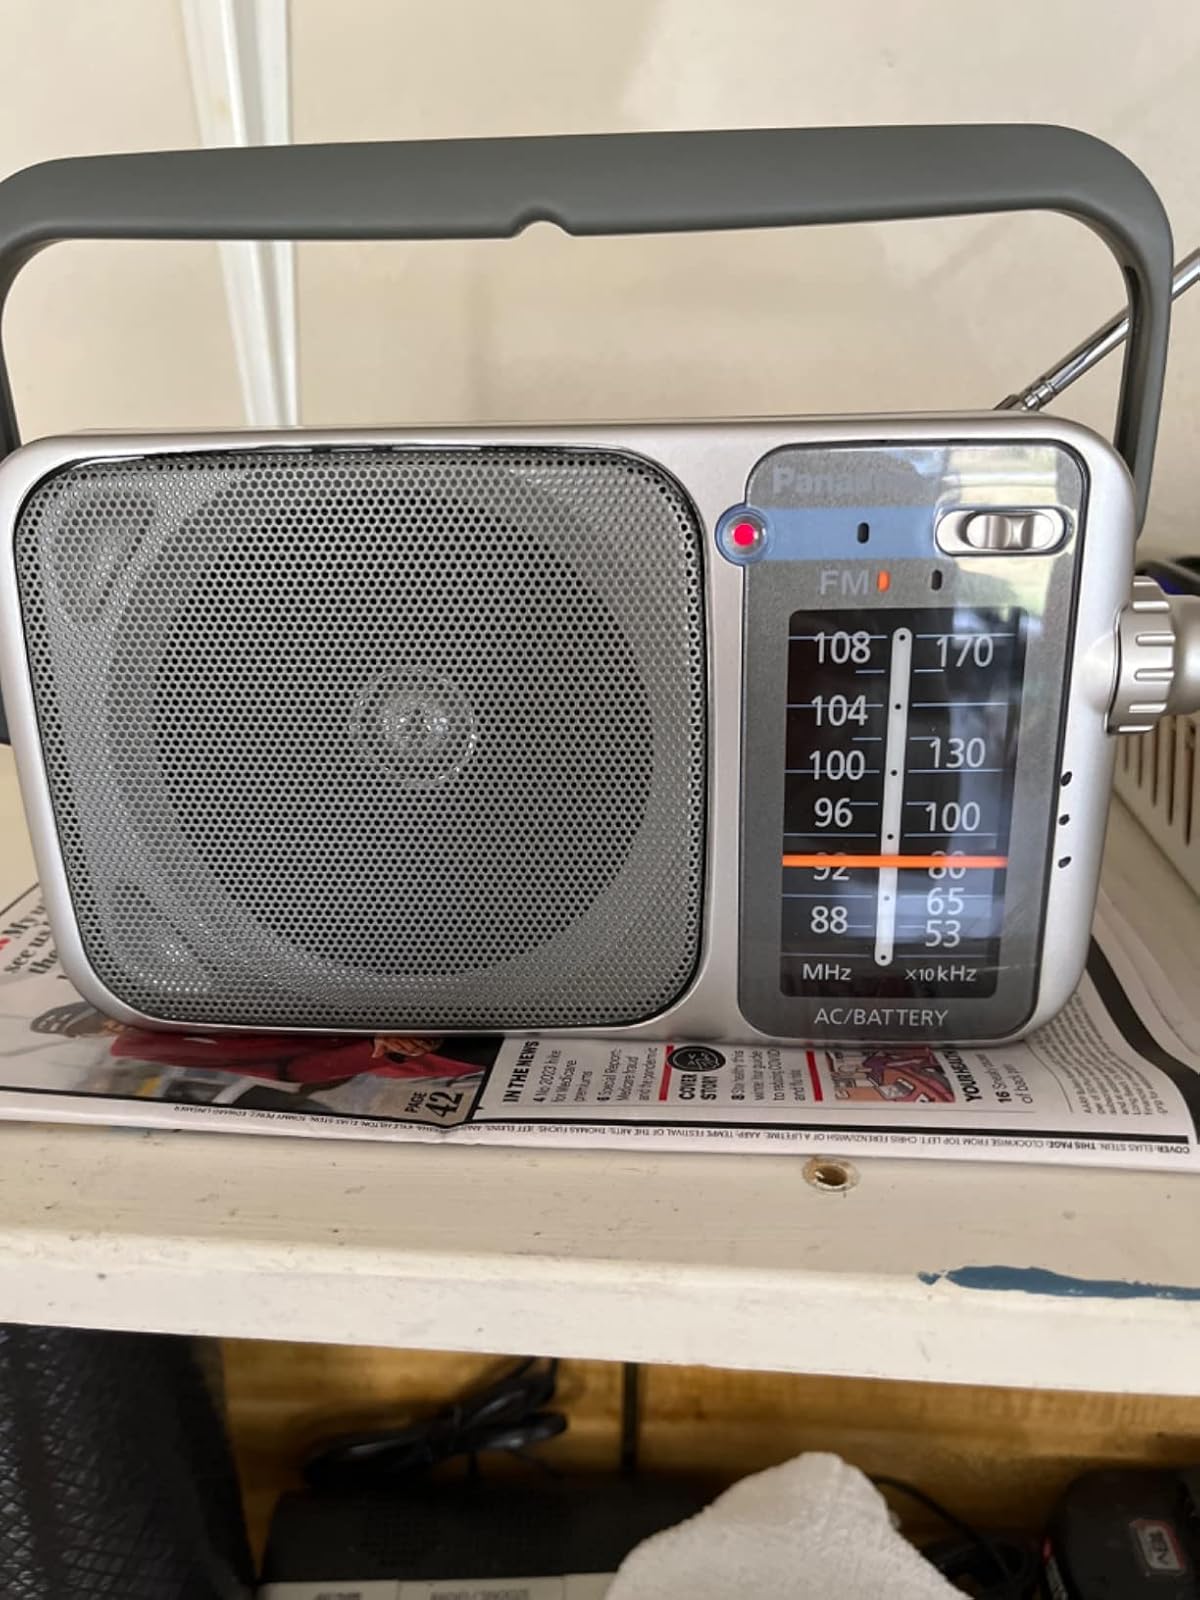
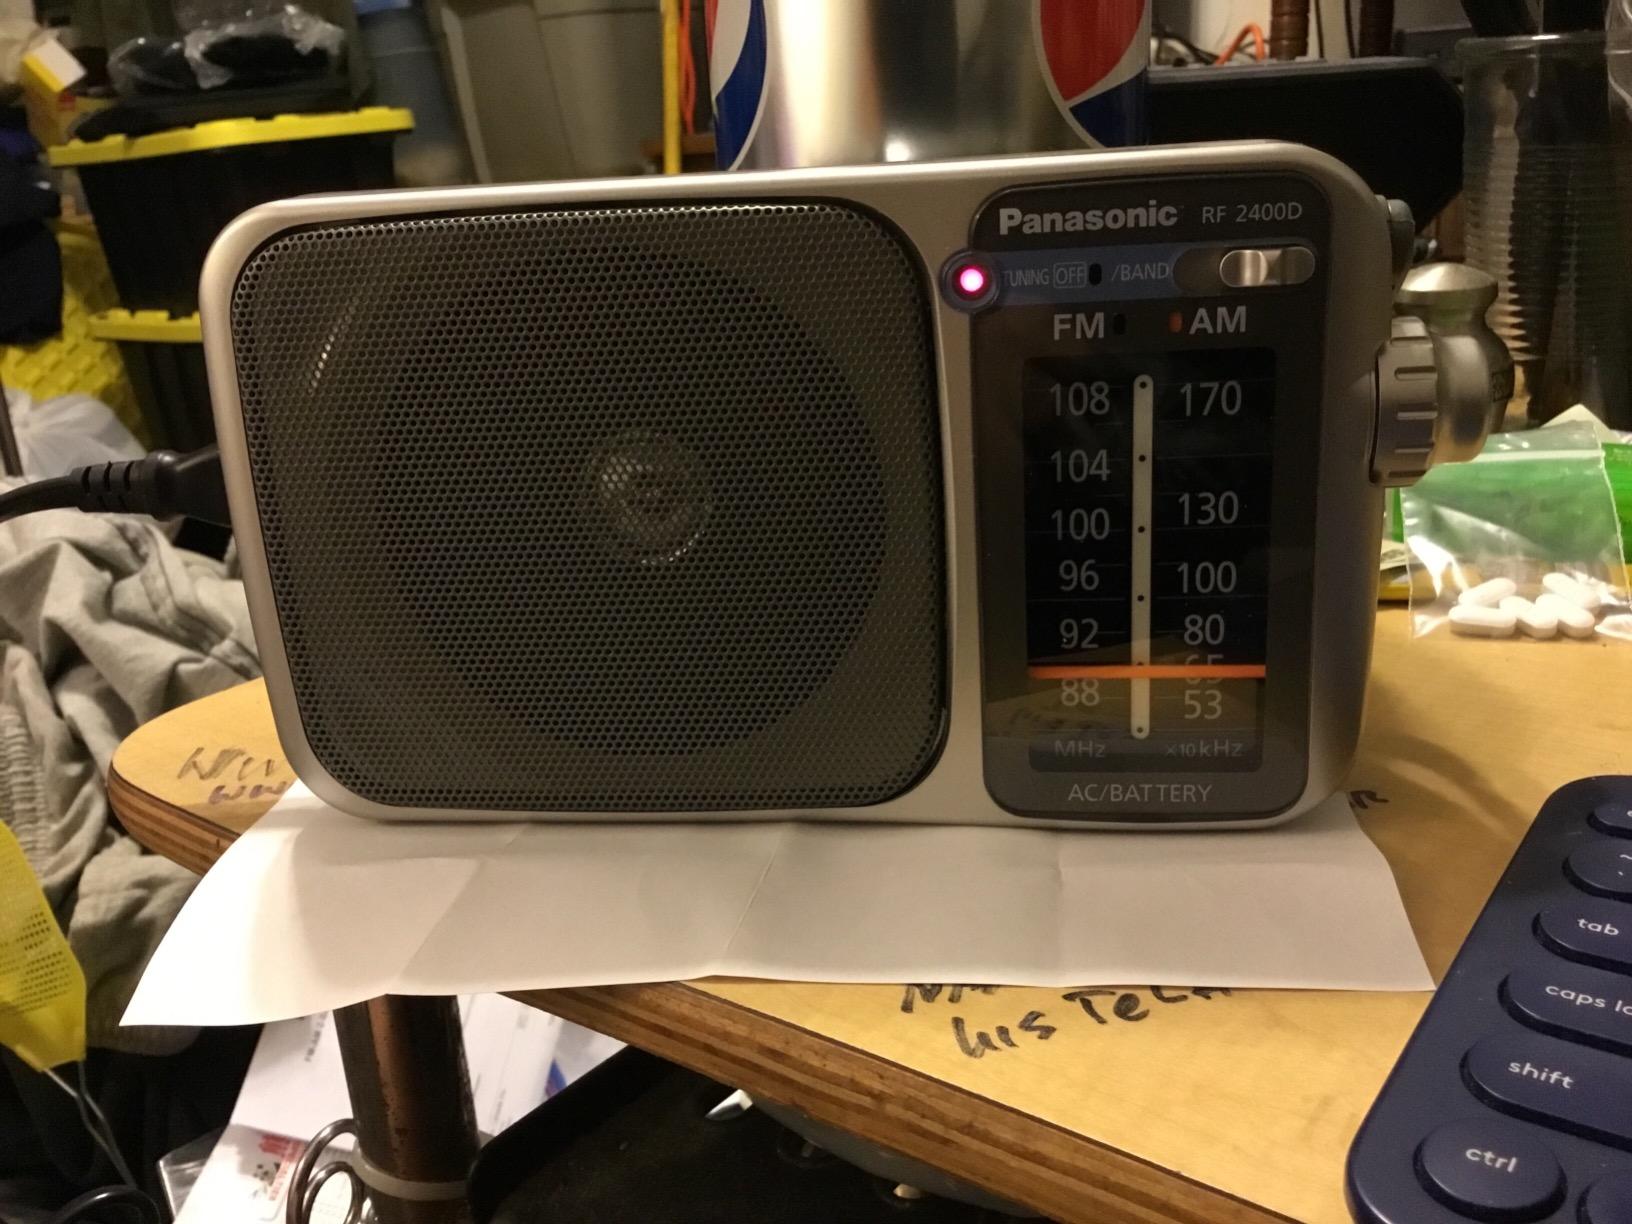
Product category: radio
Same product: yes